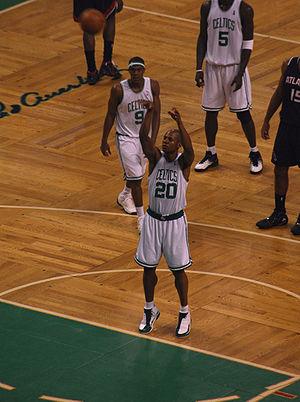
La saison 2007-2008 des Celtics de Boston est la soixante-deuxième saison de basket-ball de la franchise américaine de la National Basketball Association. Après une saison noire en 2006-2007, la franchise construit un effectif composé de vétérans de la NBA parmi lesquels Kevin Garnett, Ray Allen et Paul Pierce qui forment le « Big Three ». Agents libres recrutés en août, Eddie House et James Posey sont les derniers renforts importants de l'effectif avant le début de la saison. Les joueurs expérimentés P. J. Brown et Sam Cassell viennent renforcer l'effectif en cours de saison.
Walter Ray Allen dit Ray Allen, né le 20 juillet 1975, est un joueur américain de basket-ball ayant évolué au poste d'arrière en NBA pendant 18 saisons. Il est considéré comme l'un des meilleurs tireurs à trois points de l'histoire de la NBA.